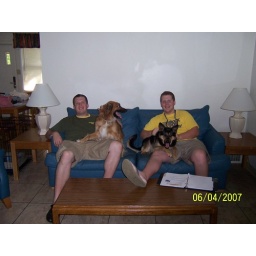
on the plastic couch in our rental cottage at fort LW